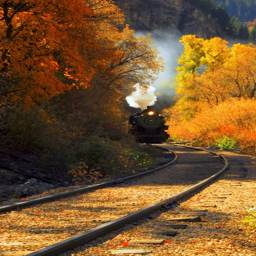
sitting next to the train tracks and waiting for a freight train to pass by .